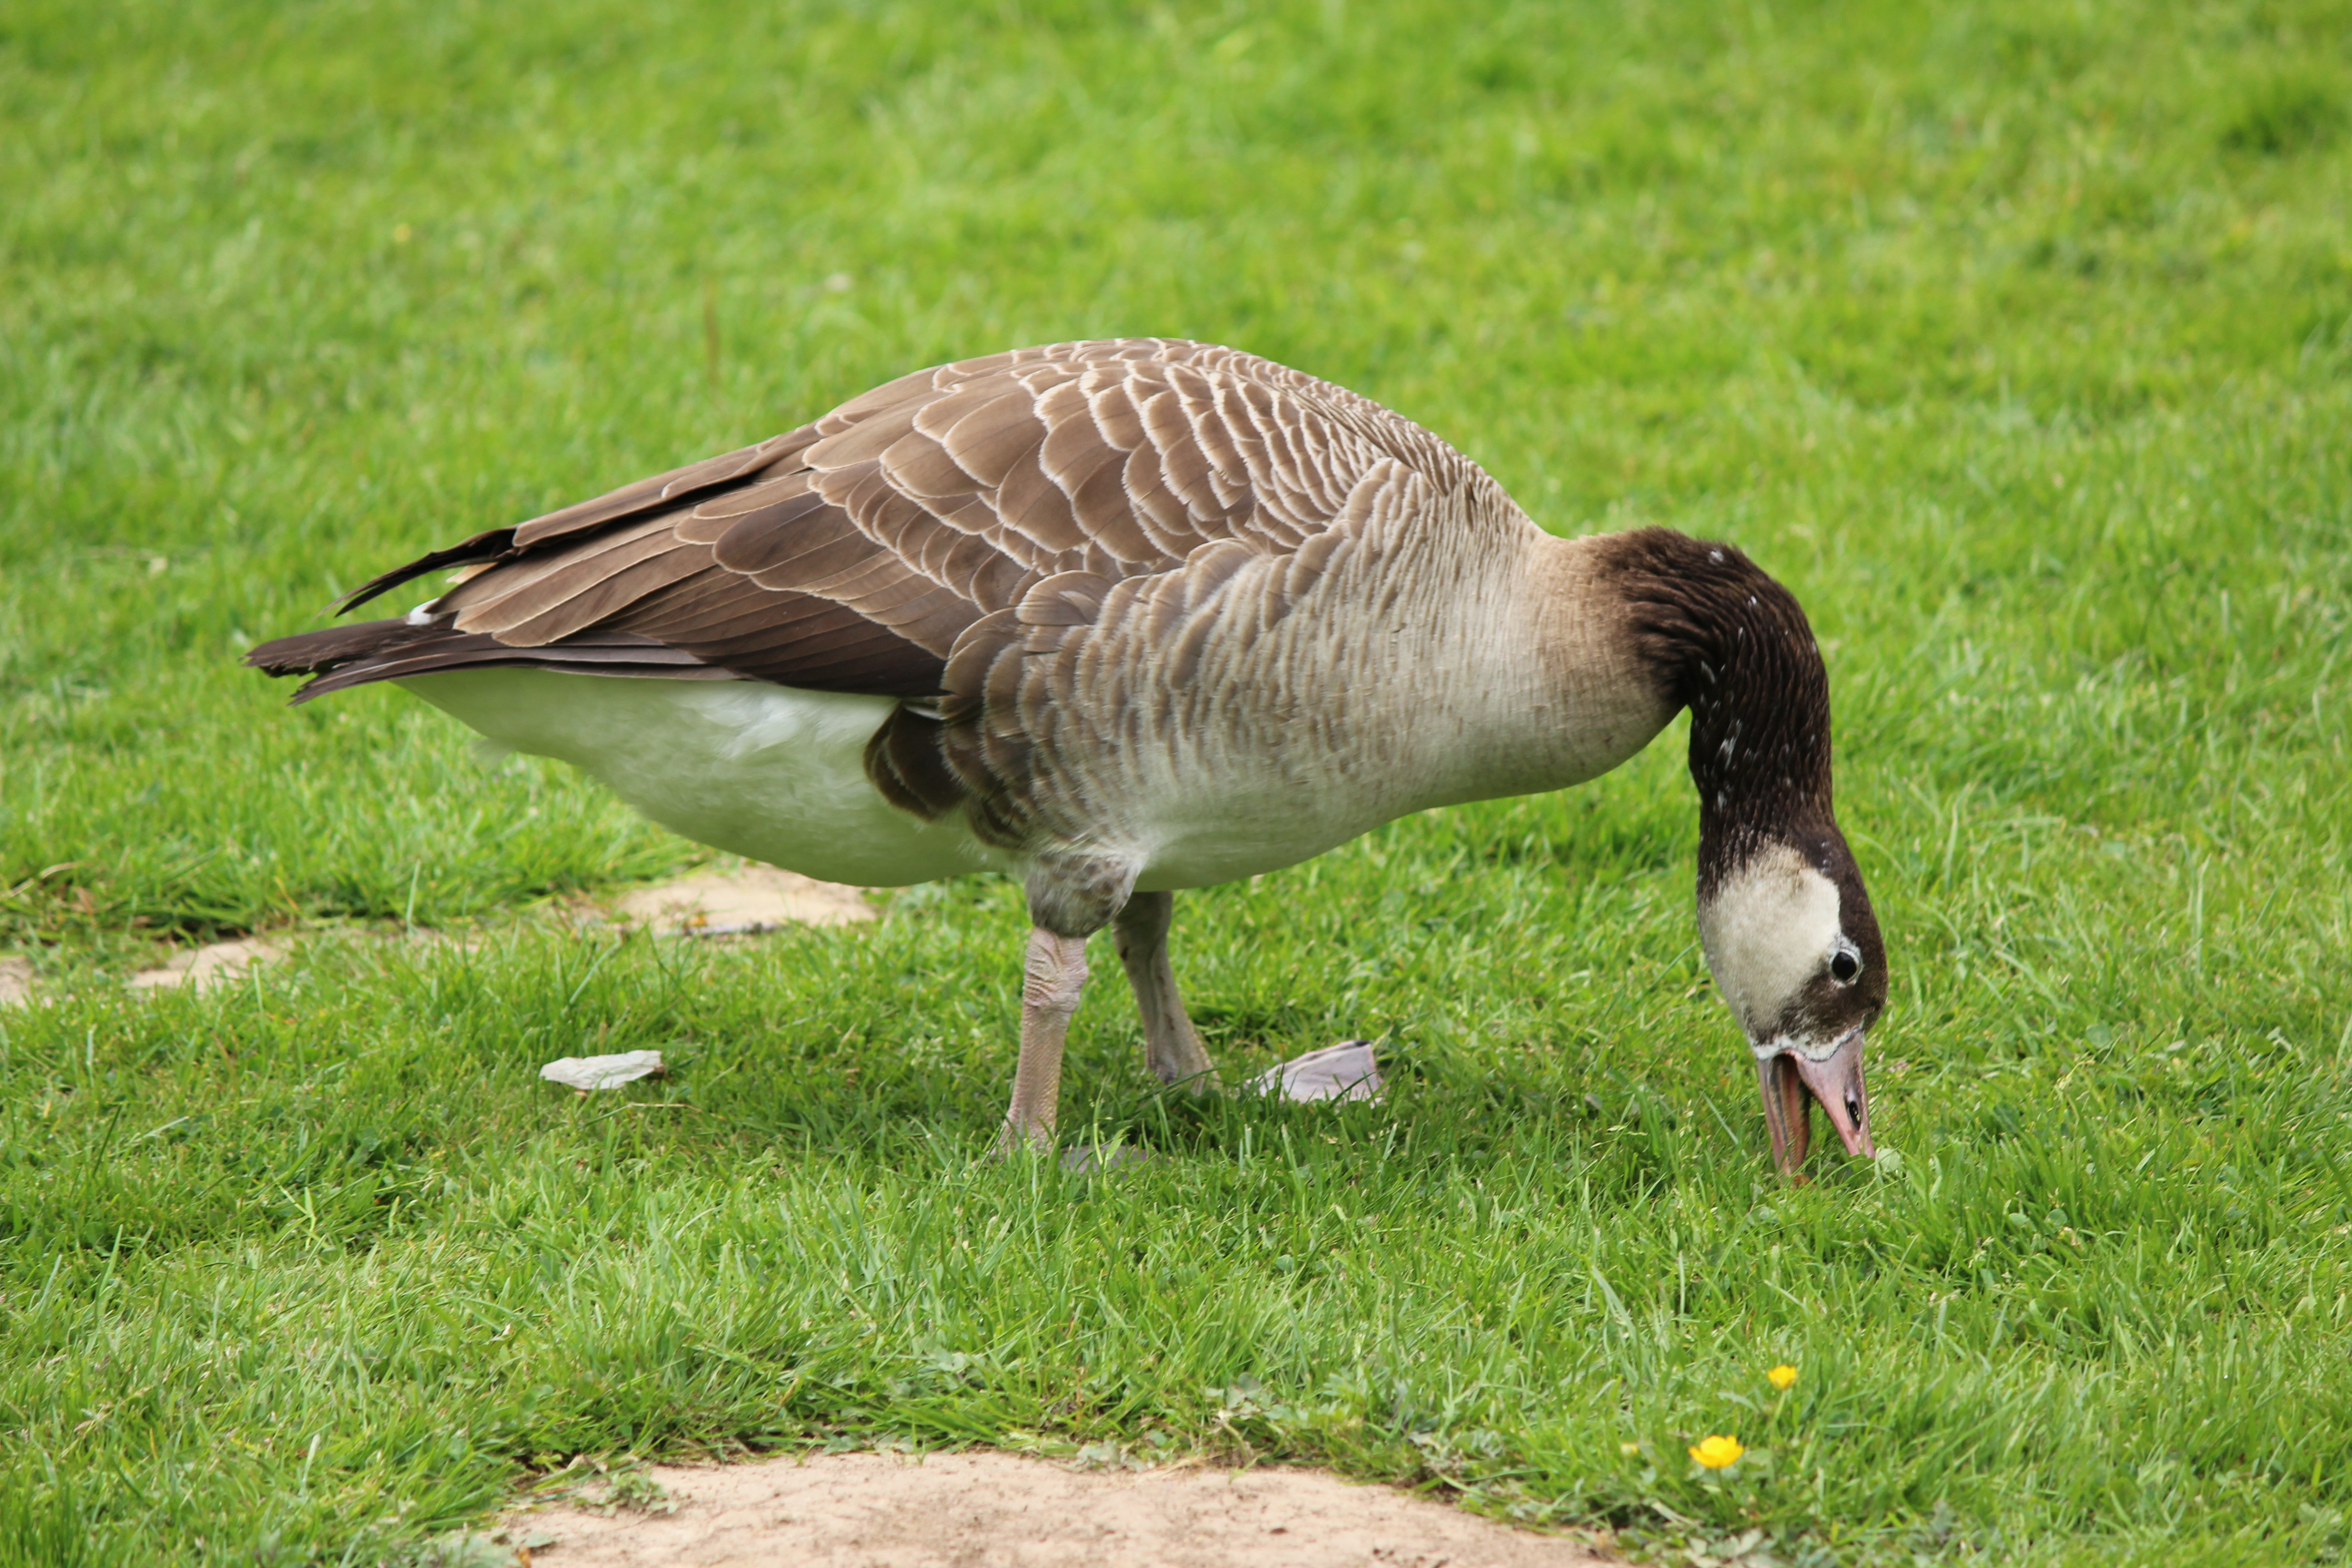
nature, bird, wing, wildlife, beak, fauna, duck, goose, vertebrate, waterfowl, water bird, mallard, canard, migratory birds, wild goose, ducks geese and swans